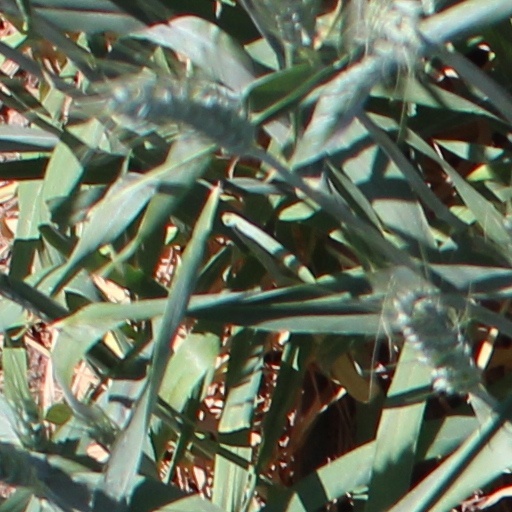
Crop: wheat